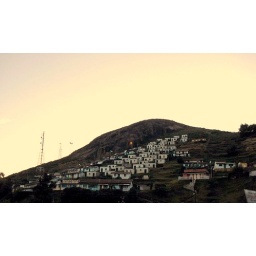
A small community of houses on a hill slope in Ooty